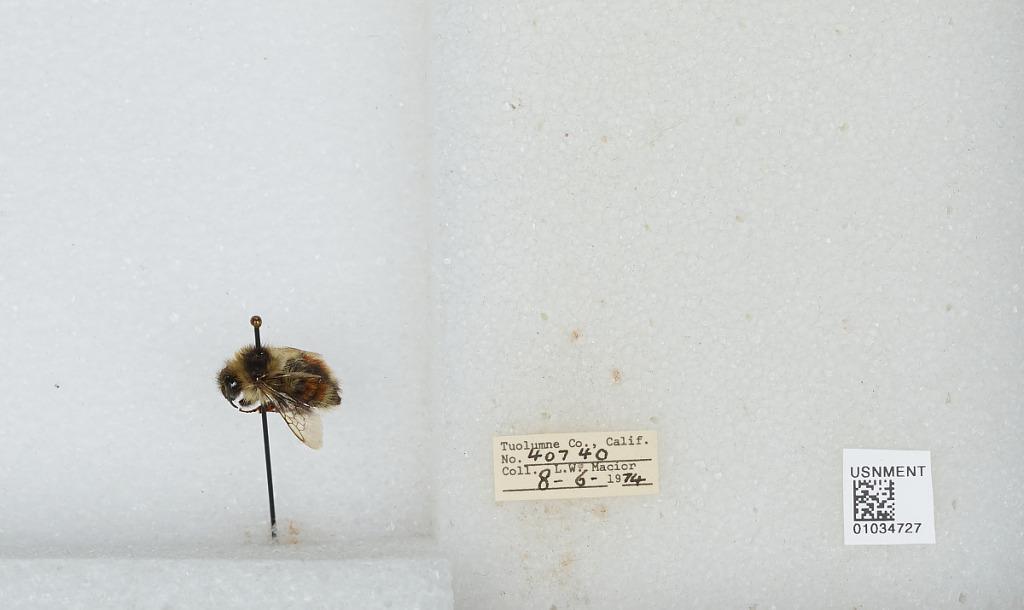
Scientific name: Bombus (Cullumanobombus) rufocinctus Cresson
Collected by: L. Macior
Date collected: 1974-8-6
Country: United States
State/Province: California
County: Tuolumne
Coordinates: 38.02, -119.93